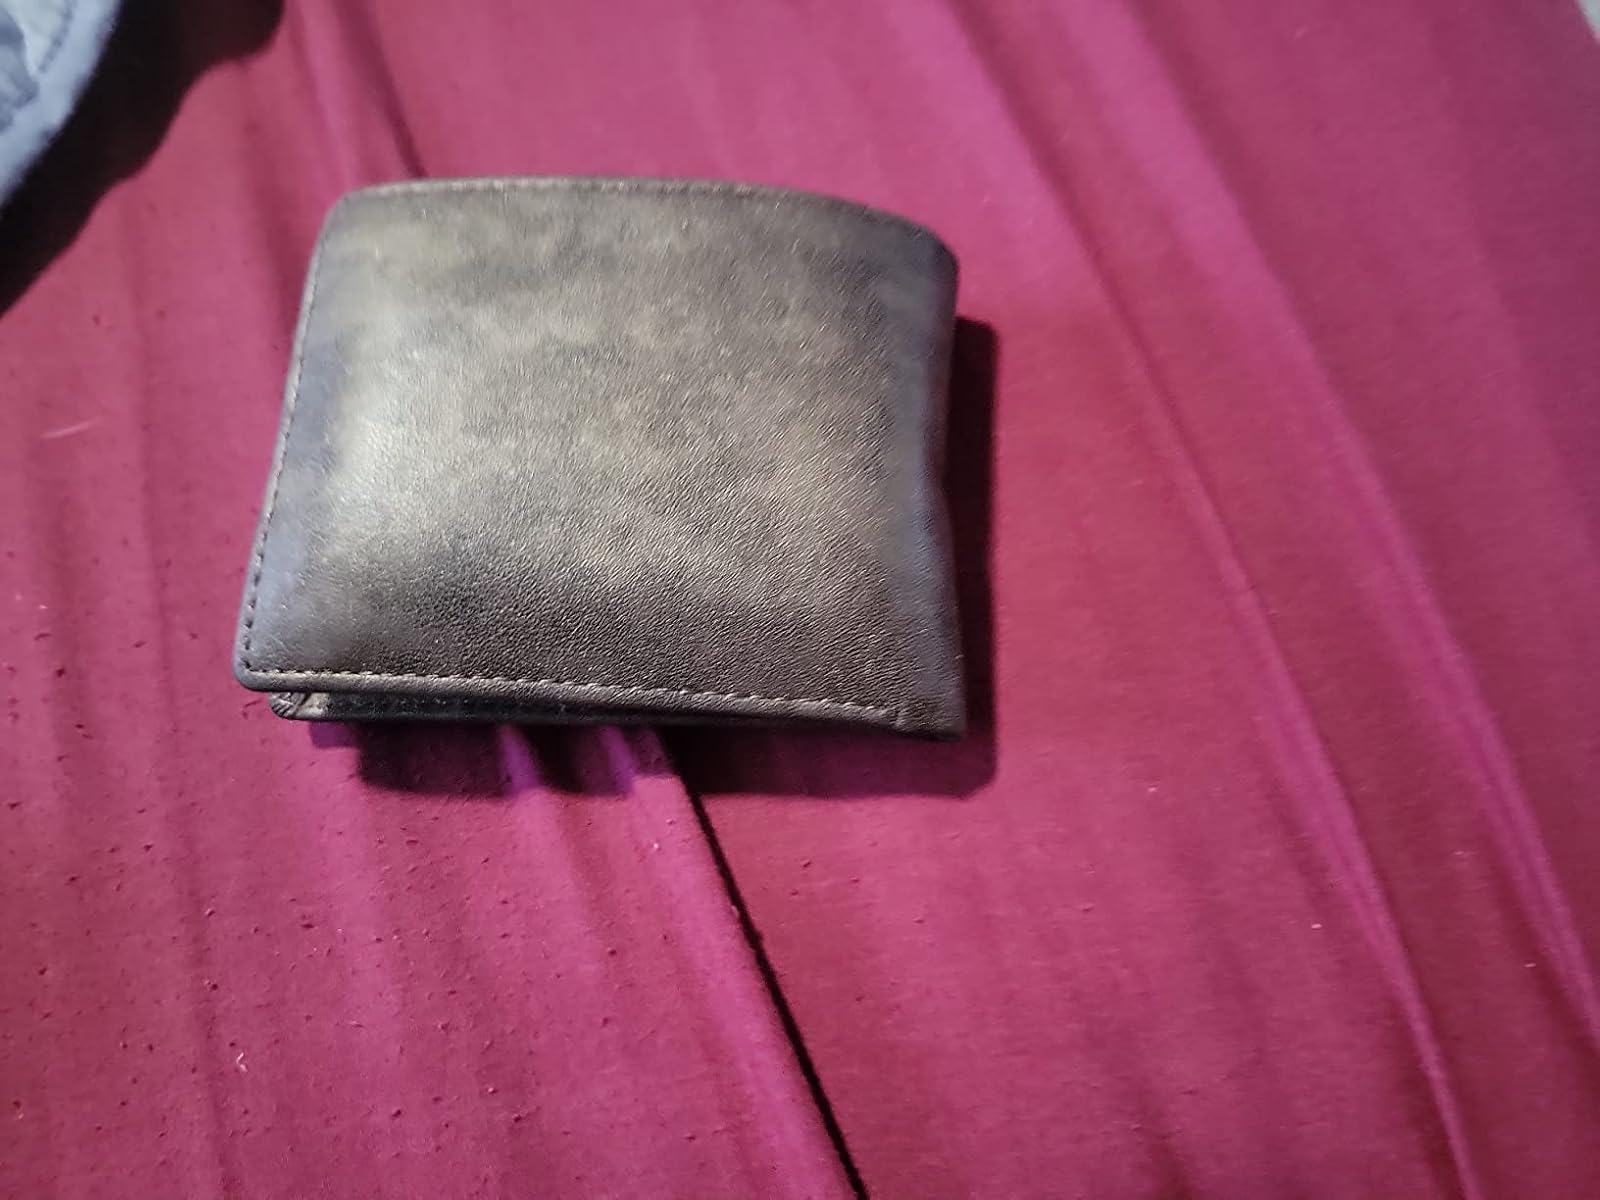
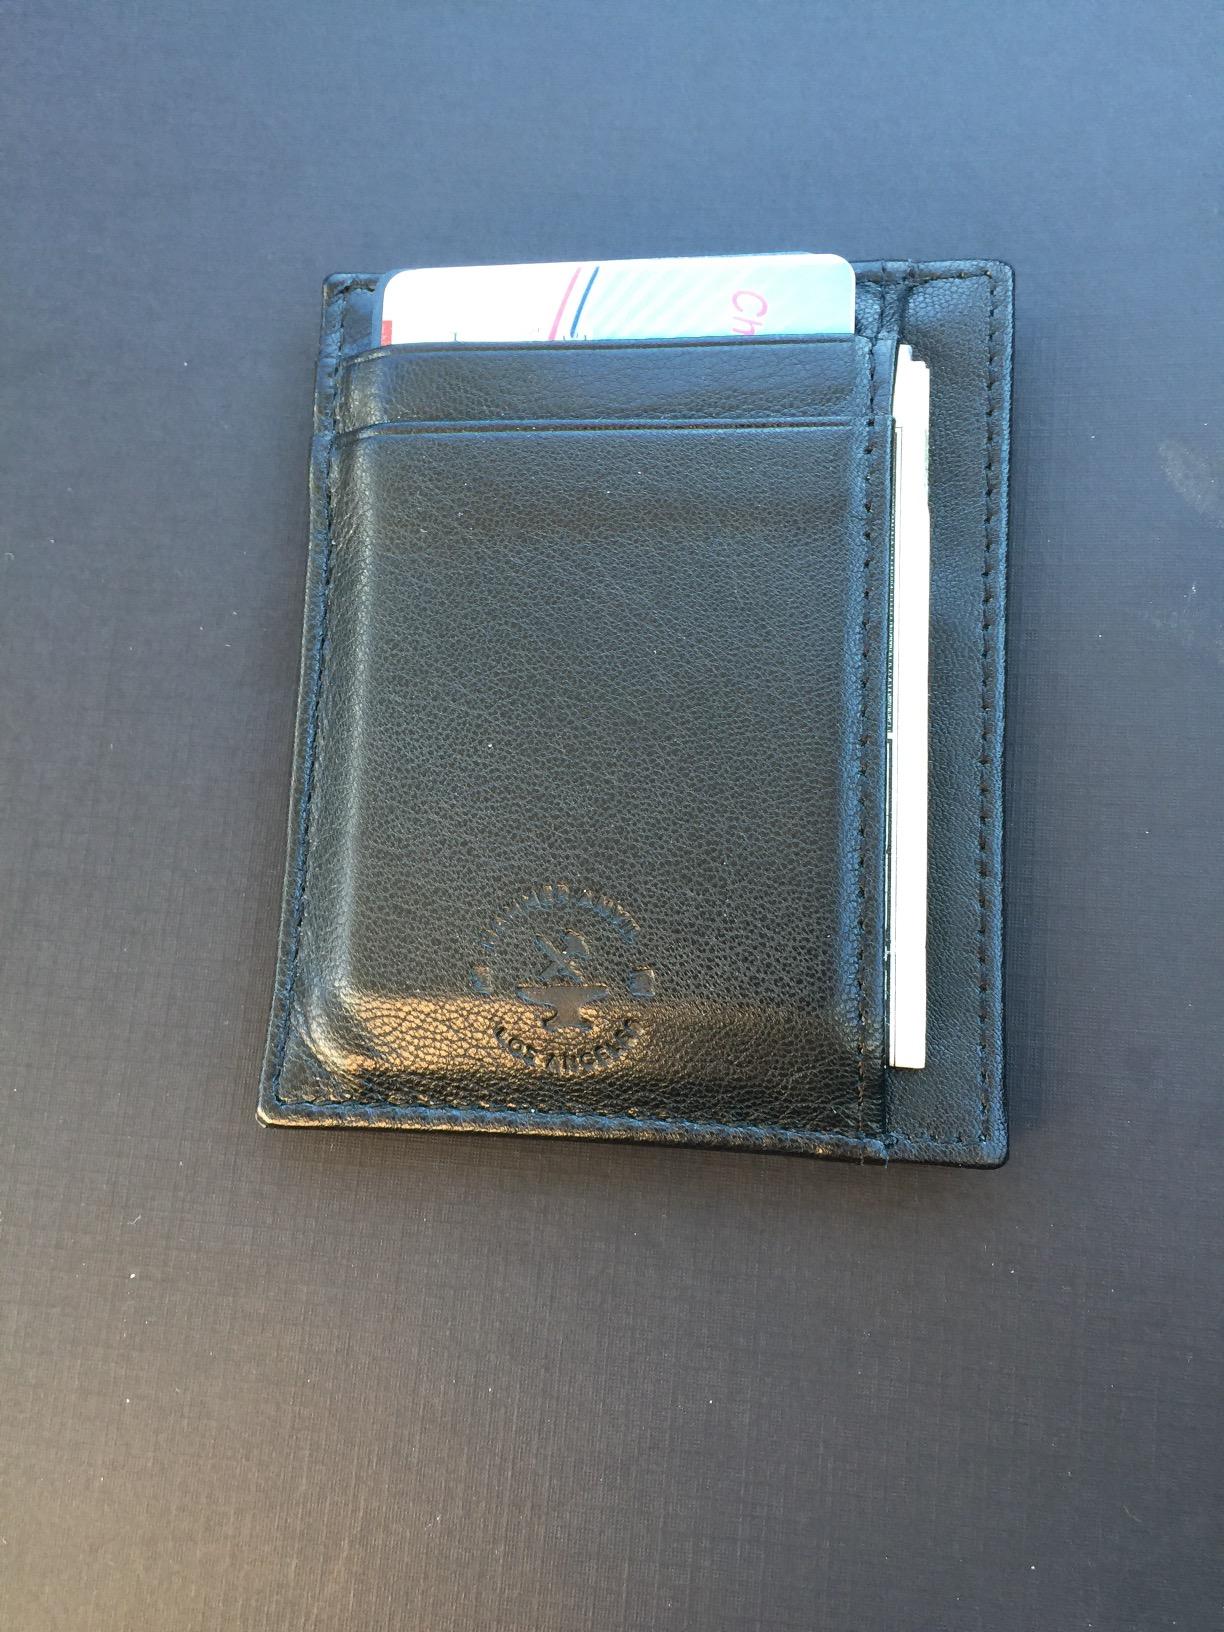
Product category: accessories_wallet
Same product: no